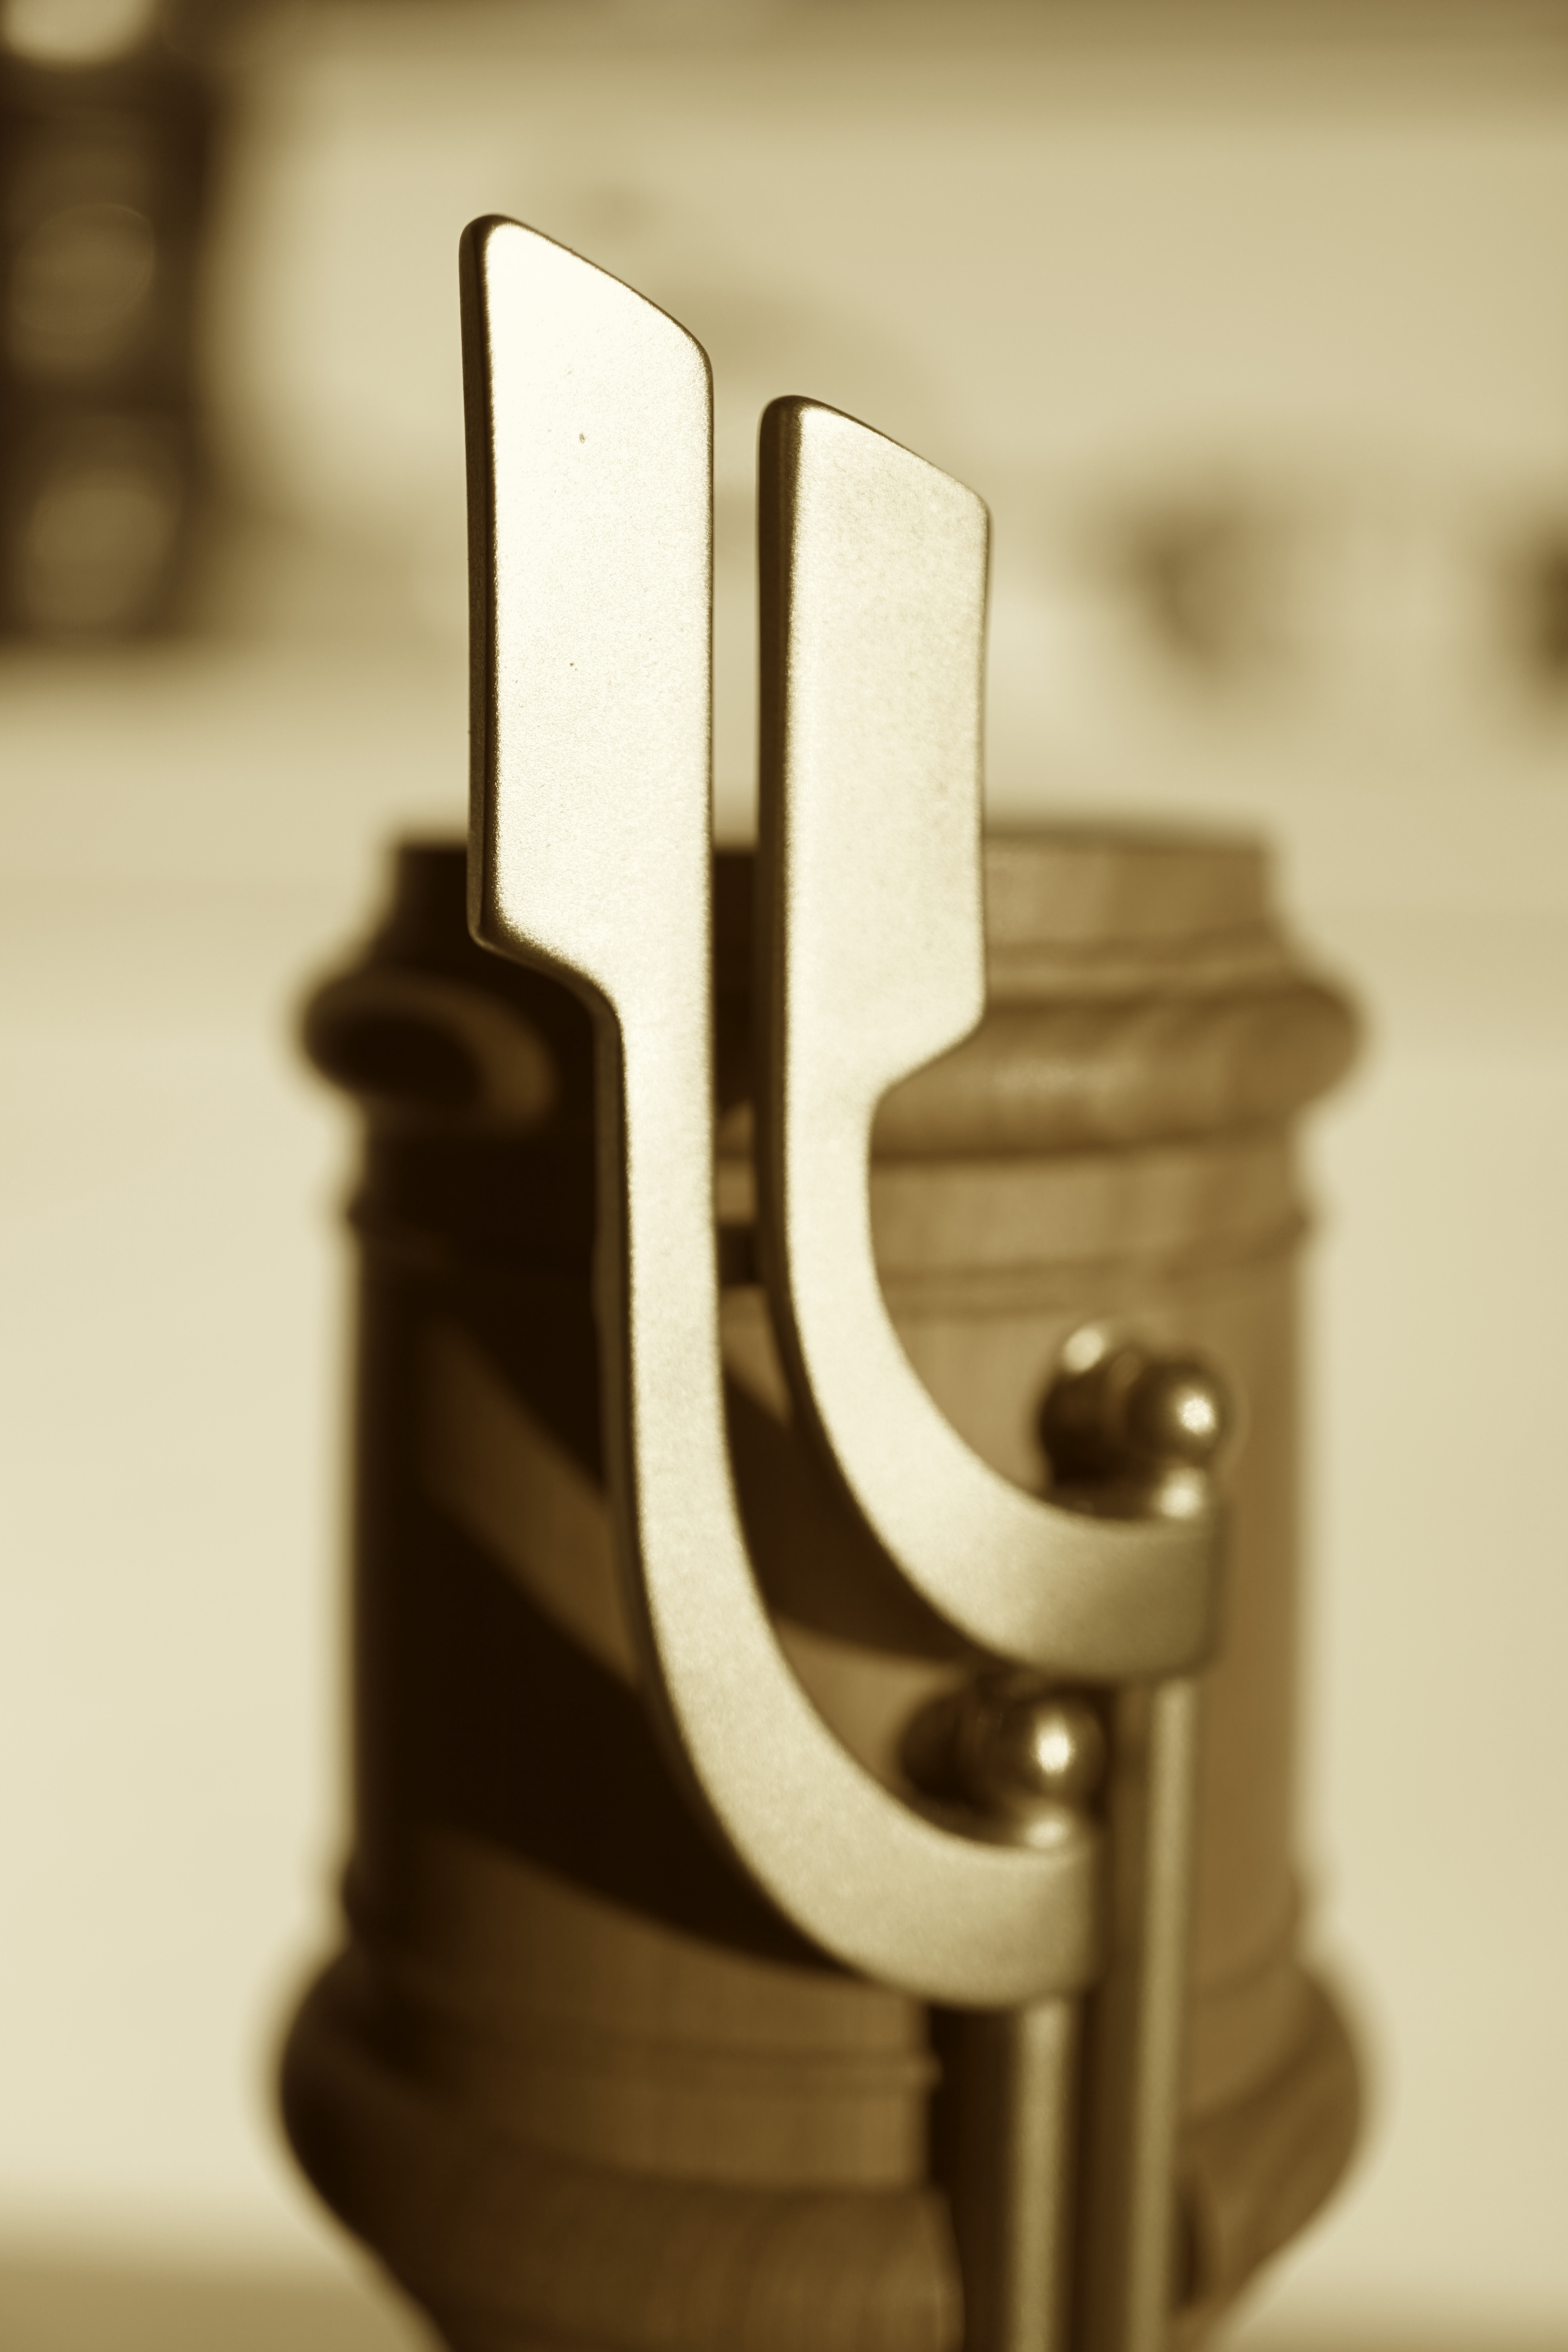
music, wood, white, guitar, number, instrument, metal, lighting, close up, woods, gold, hinge, valves, flute, shape, folding, noble, mechanics